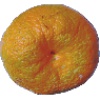
Label: Mandarine 1